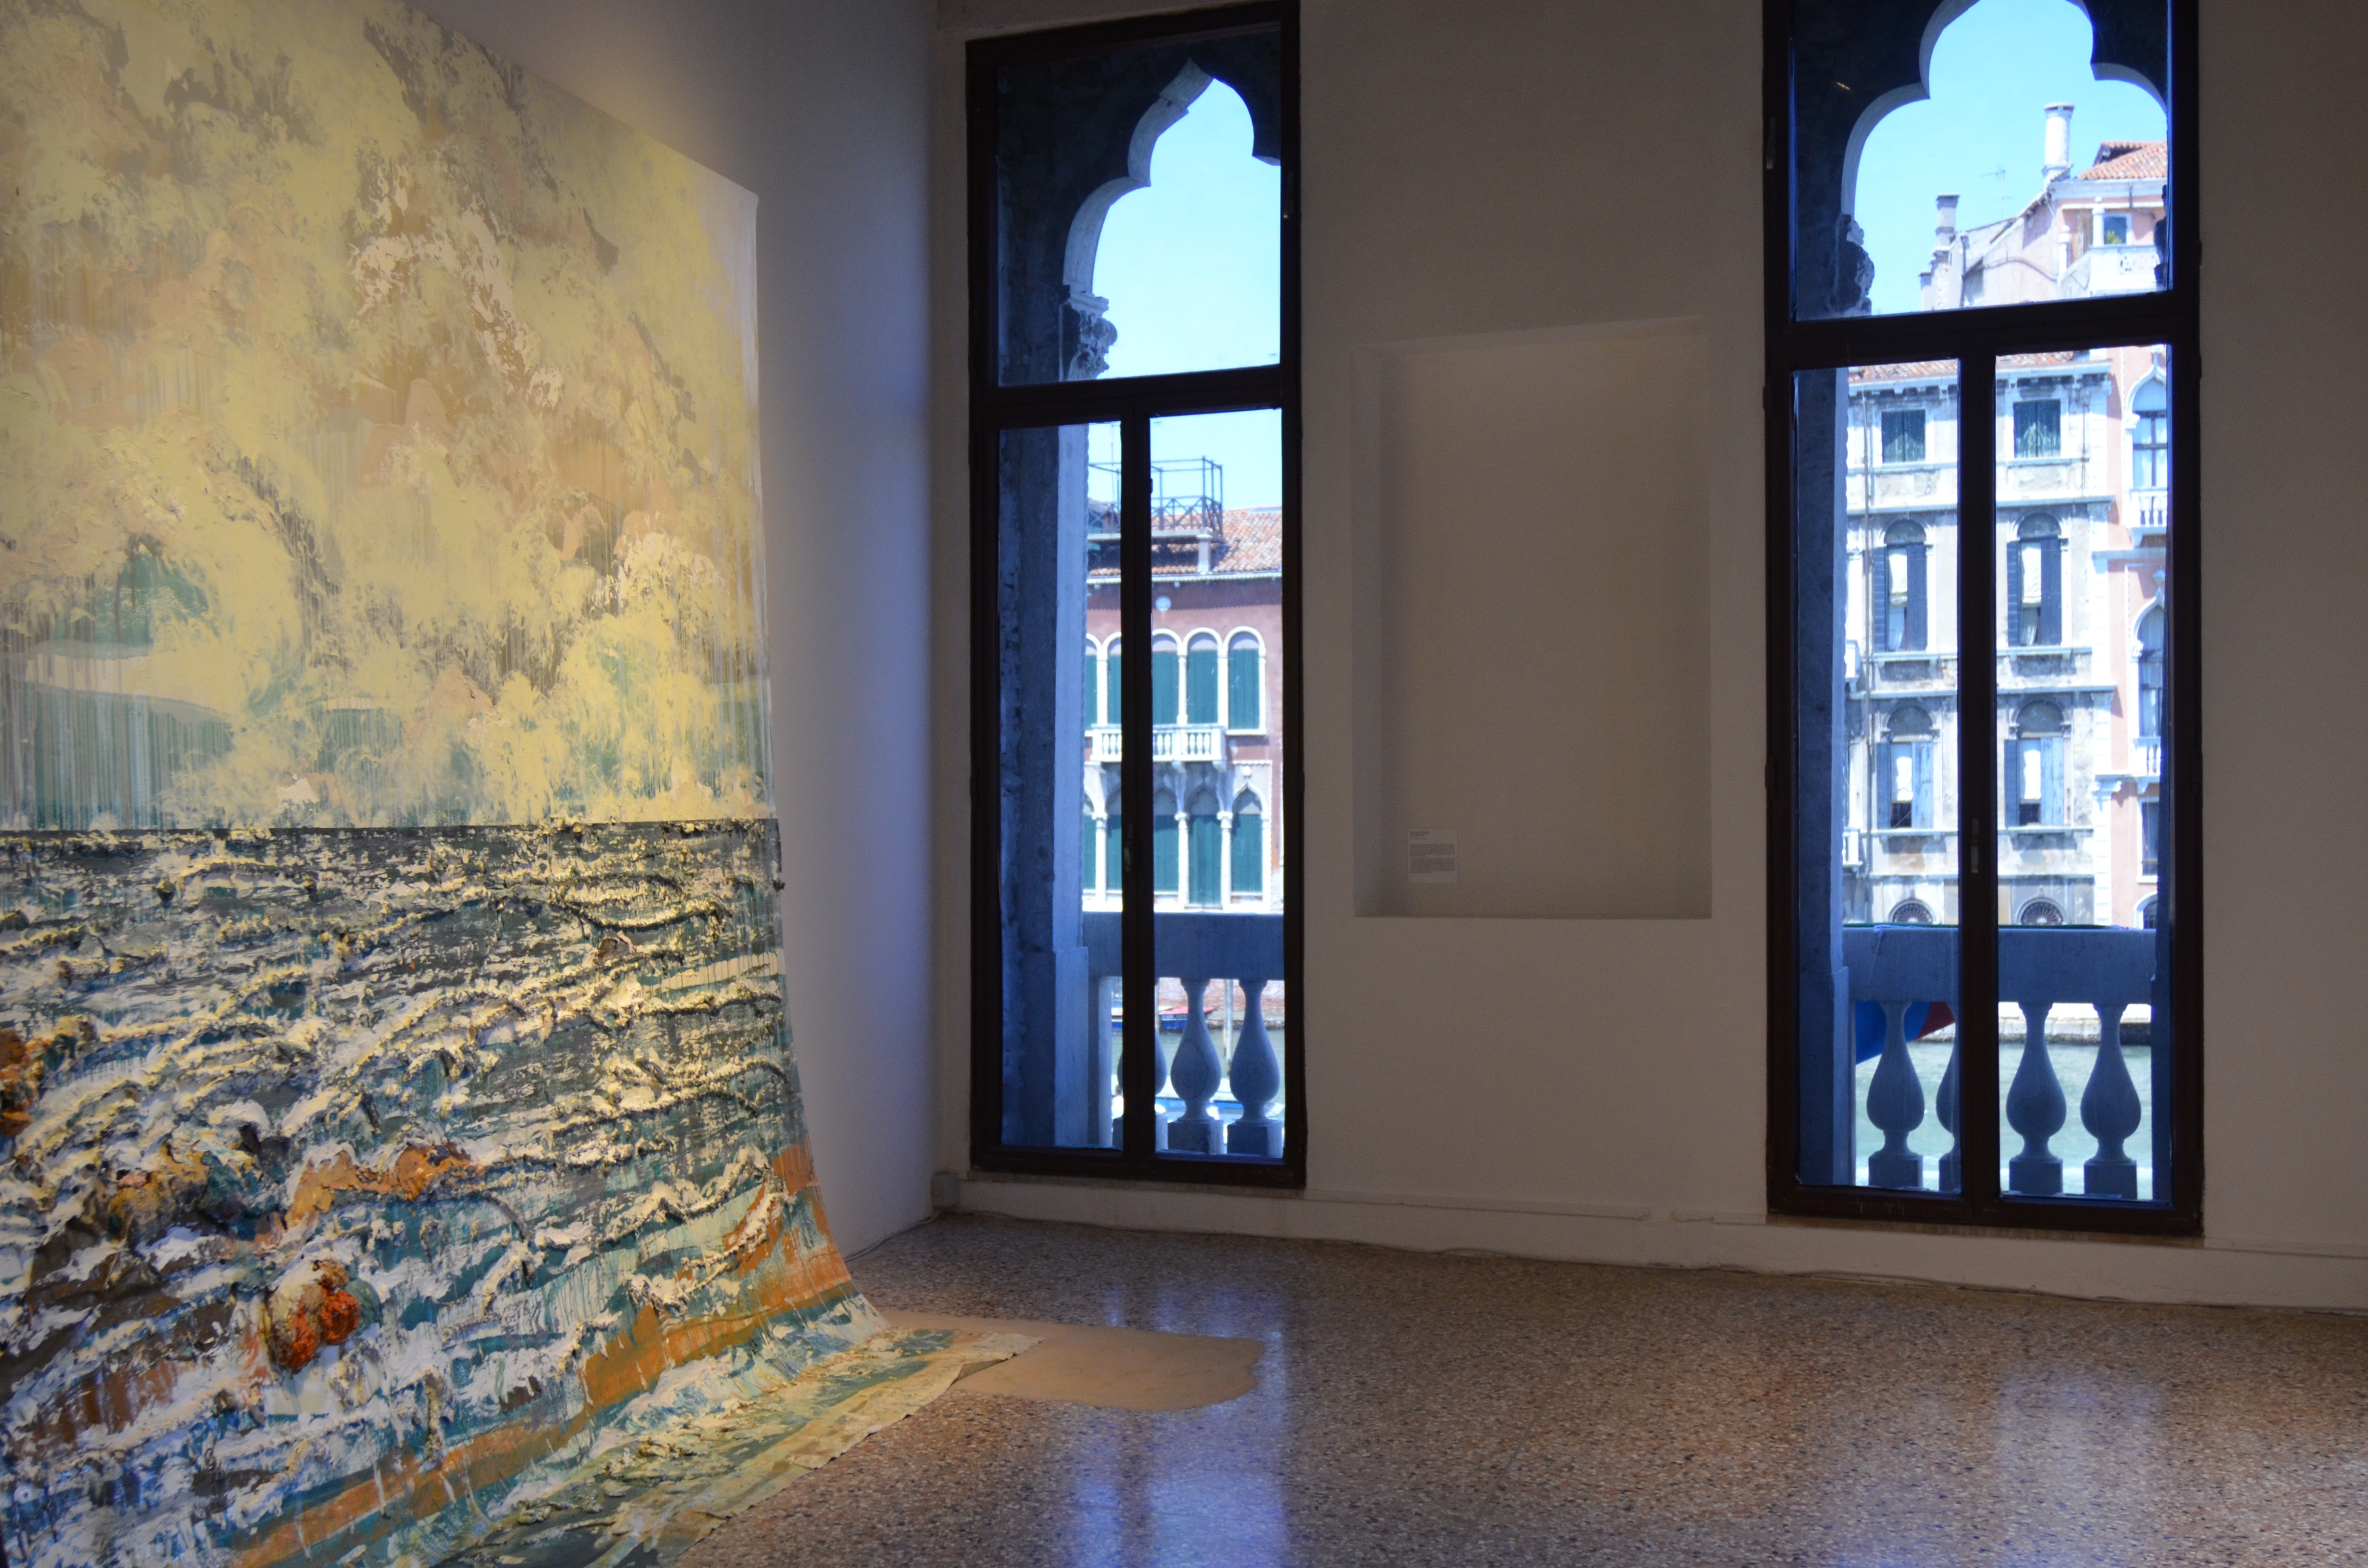
architecture, house, interior, window, glass, palace, home, wall, travel, romantic, venice, blue, historic, material, interior design, art, venezia, european, tourist attraction, estate, italian, modern art, venetian, art gallery